GNM-60 mkudro

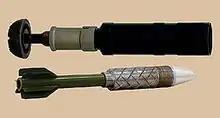
60 mm noiseless mortar GNM-60

The GNM-60 is a 60mm noise reduced mortar designed for special forces and tactical groups for concealed operations. It allows troops to fire while maintaining concealment. The weapon can be operated by a single individual. The mortar is made by STC Delta.